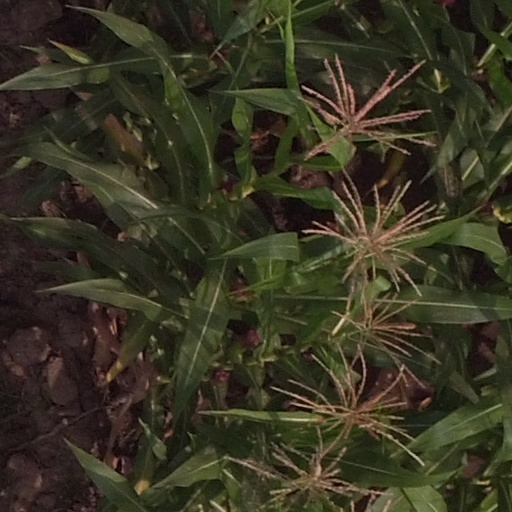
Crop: maize; corn